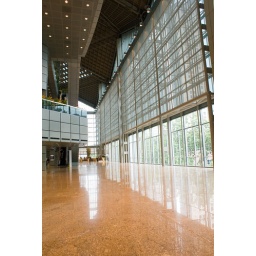
interior design of the floor and window in a modern building